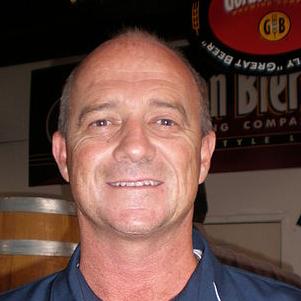
Age: 47